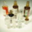
Label: bottle